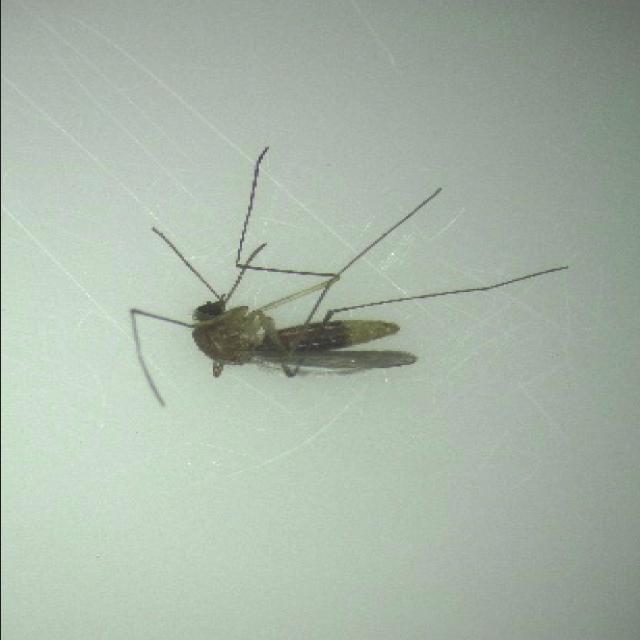
Species: culex_pipiens